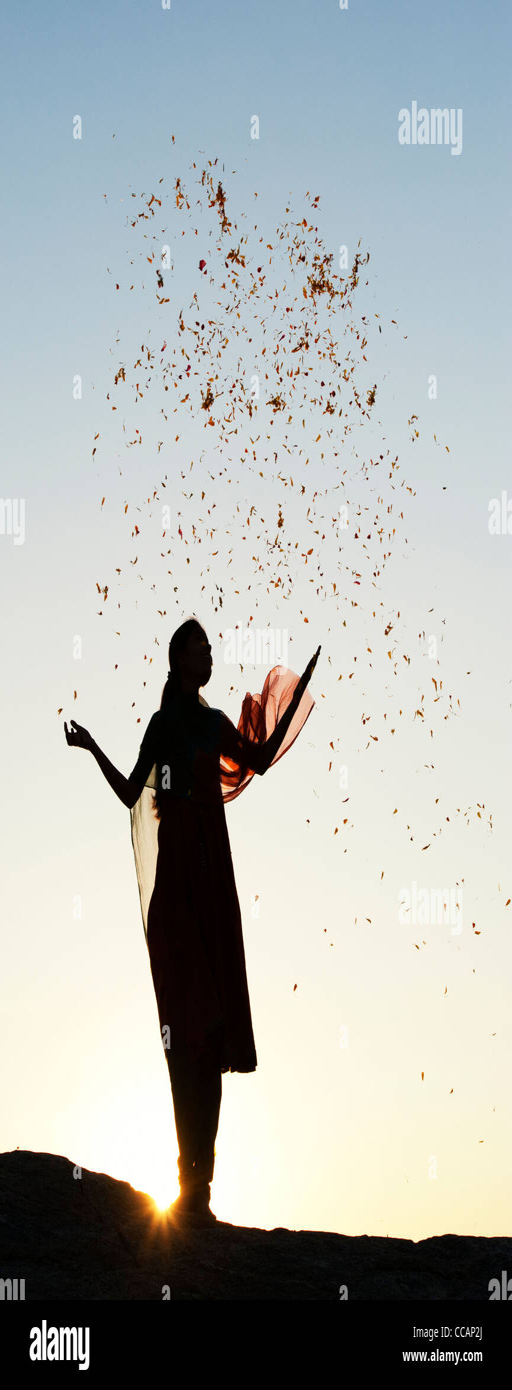
girl throwing flower petals into the air .